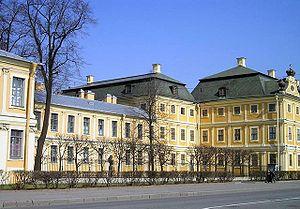
Saint-Pétersbourg. Neva.